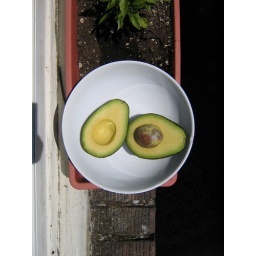
Avocado in a flower box